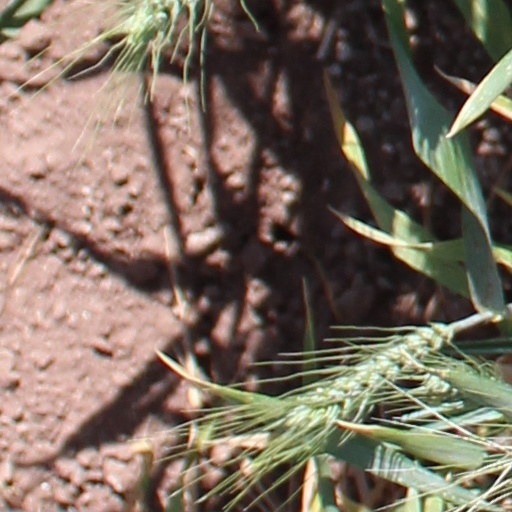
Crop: wheat